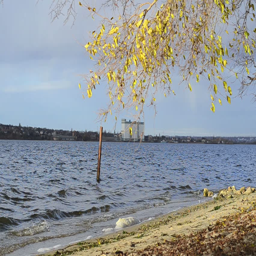
leaves fall from the trees by the river